Projective space

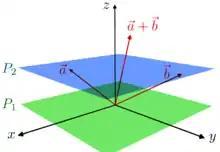
Projective plane and central projection

As outlined above, projective spaces were introduced for formalizing statements like "two coplanar lines intersect in exactly one point, and this point is at infinity if the lines are parallel". Such statements are suggested by the study of perspective, which may be considered as a central projection of the three dimensional space onto a plane (see "Pinhole camera model"). More precisely, the entrance pupil of a camera or of the eye of an observer is the "center of projection", and the image is formed on the "projection plane".